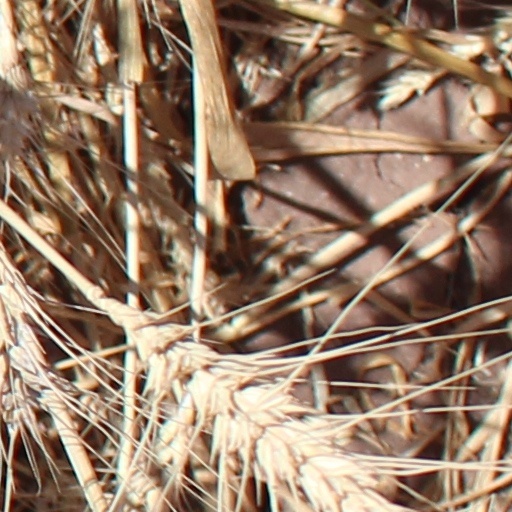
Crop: wheat